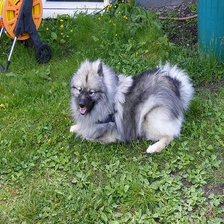
Species: dog
Breed: keeshond